Hinterland energy in Guyana

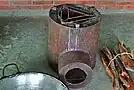
Efficient wood stove used in Orealla

The United Nations Development Programme and Office of Prime Minister installed 3 PV systems for income generation, one in Wauna to support a peanut processing business, one in Kato for a vaccine freezer and battery charging service and one in Orealla to support Fruit Cheese production. Also, efficient woodstoves were introduced in Orealla and Kato to reduce firewood consumption and respiratory illnesses from smoke inhalation. Wind measurement was carried out in Paramakatoi, but proved insufficient for wind power generation